Schwarzbier

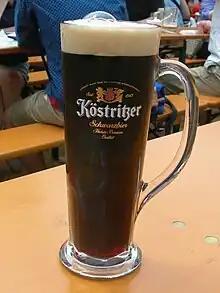
Köstritzer Schwarzbier

Schwarzbiers are made using a cool fermentation method, which classes them as lager, though historically warm fermentation was used. The alcohol content usually ranges from 4.4% to 5.4%. They get their dark colour from the use of particularly dark malts or roast malt extract in brewing. The malt, in turn, gets its colour during the roasting procedure. Its flavour may vary between bitter and slightly sweet.